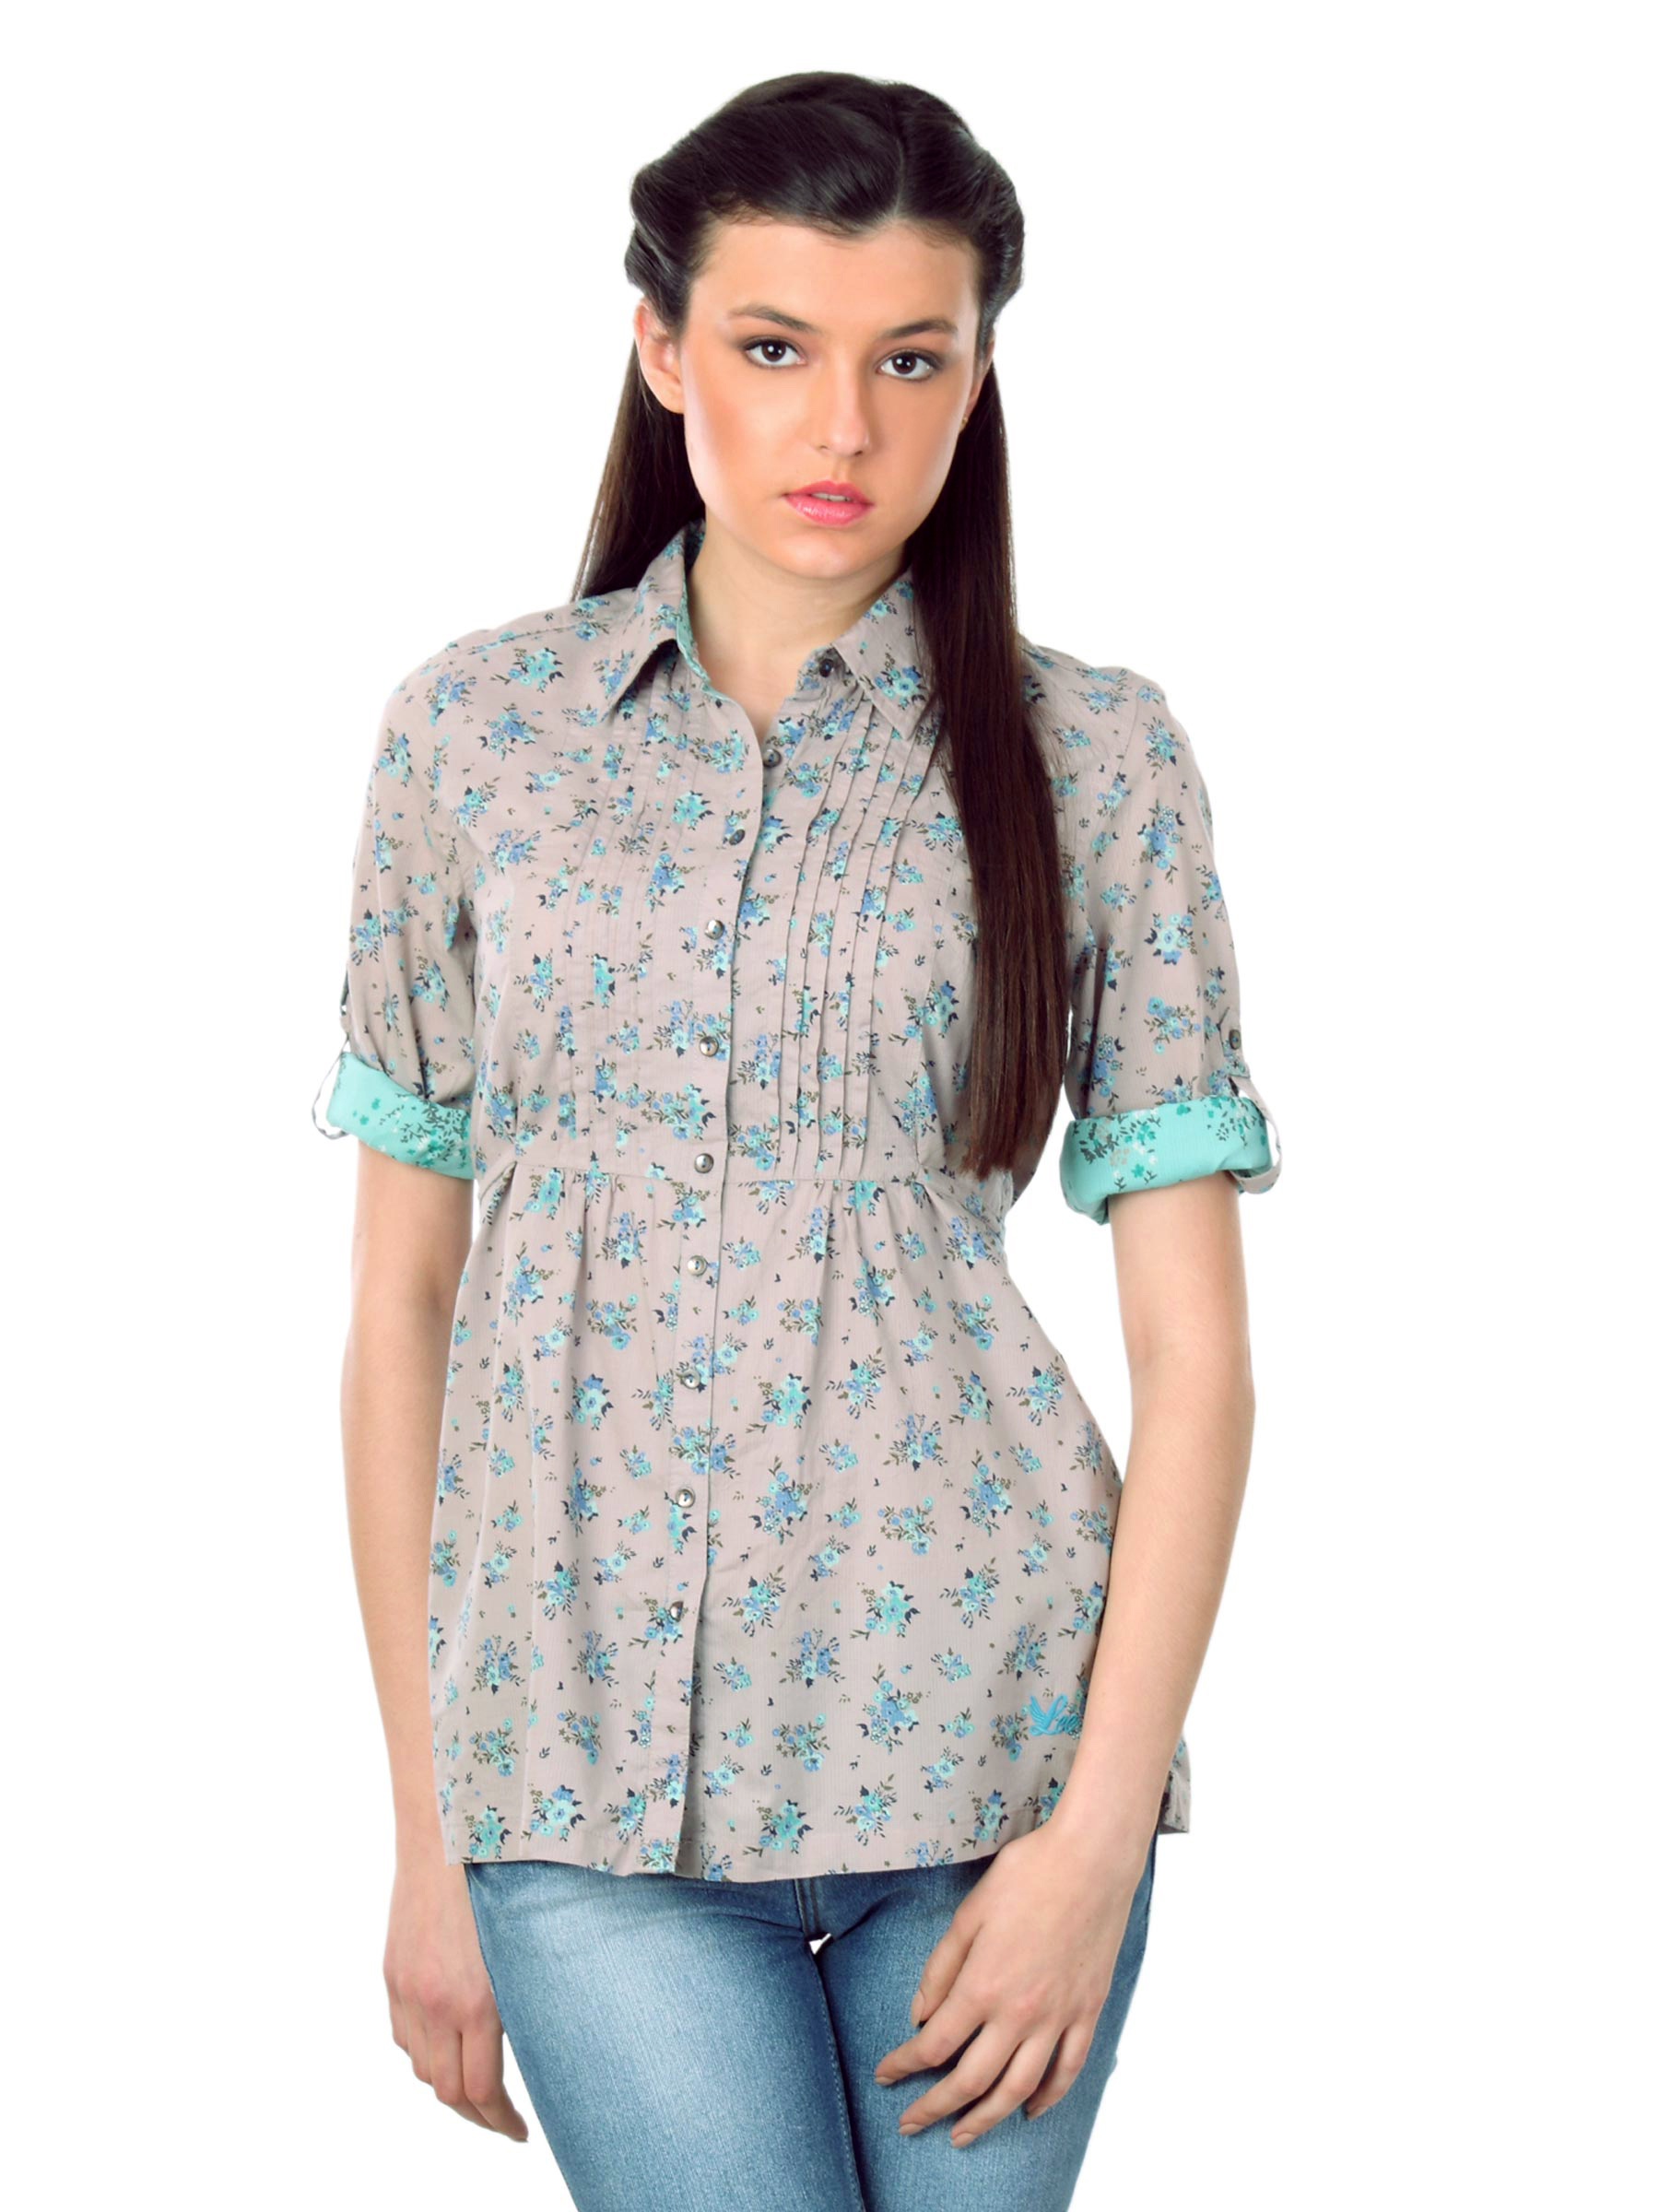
Lee Women Grey Glorious Shirt
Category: Apparel / Topwear / Shirts
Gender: Women
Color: Grey
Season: Summer 2012
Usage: Casual